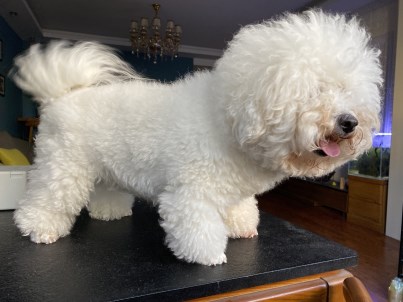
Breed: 3083-n000117-Bichon_Frise